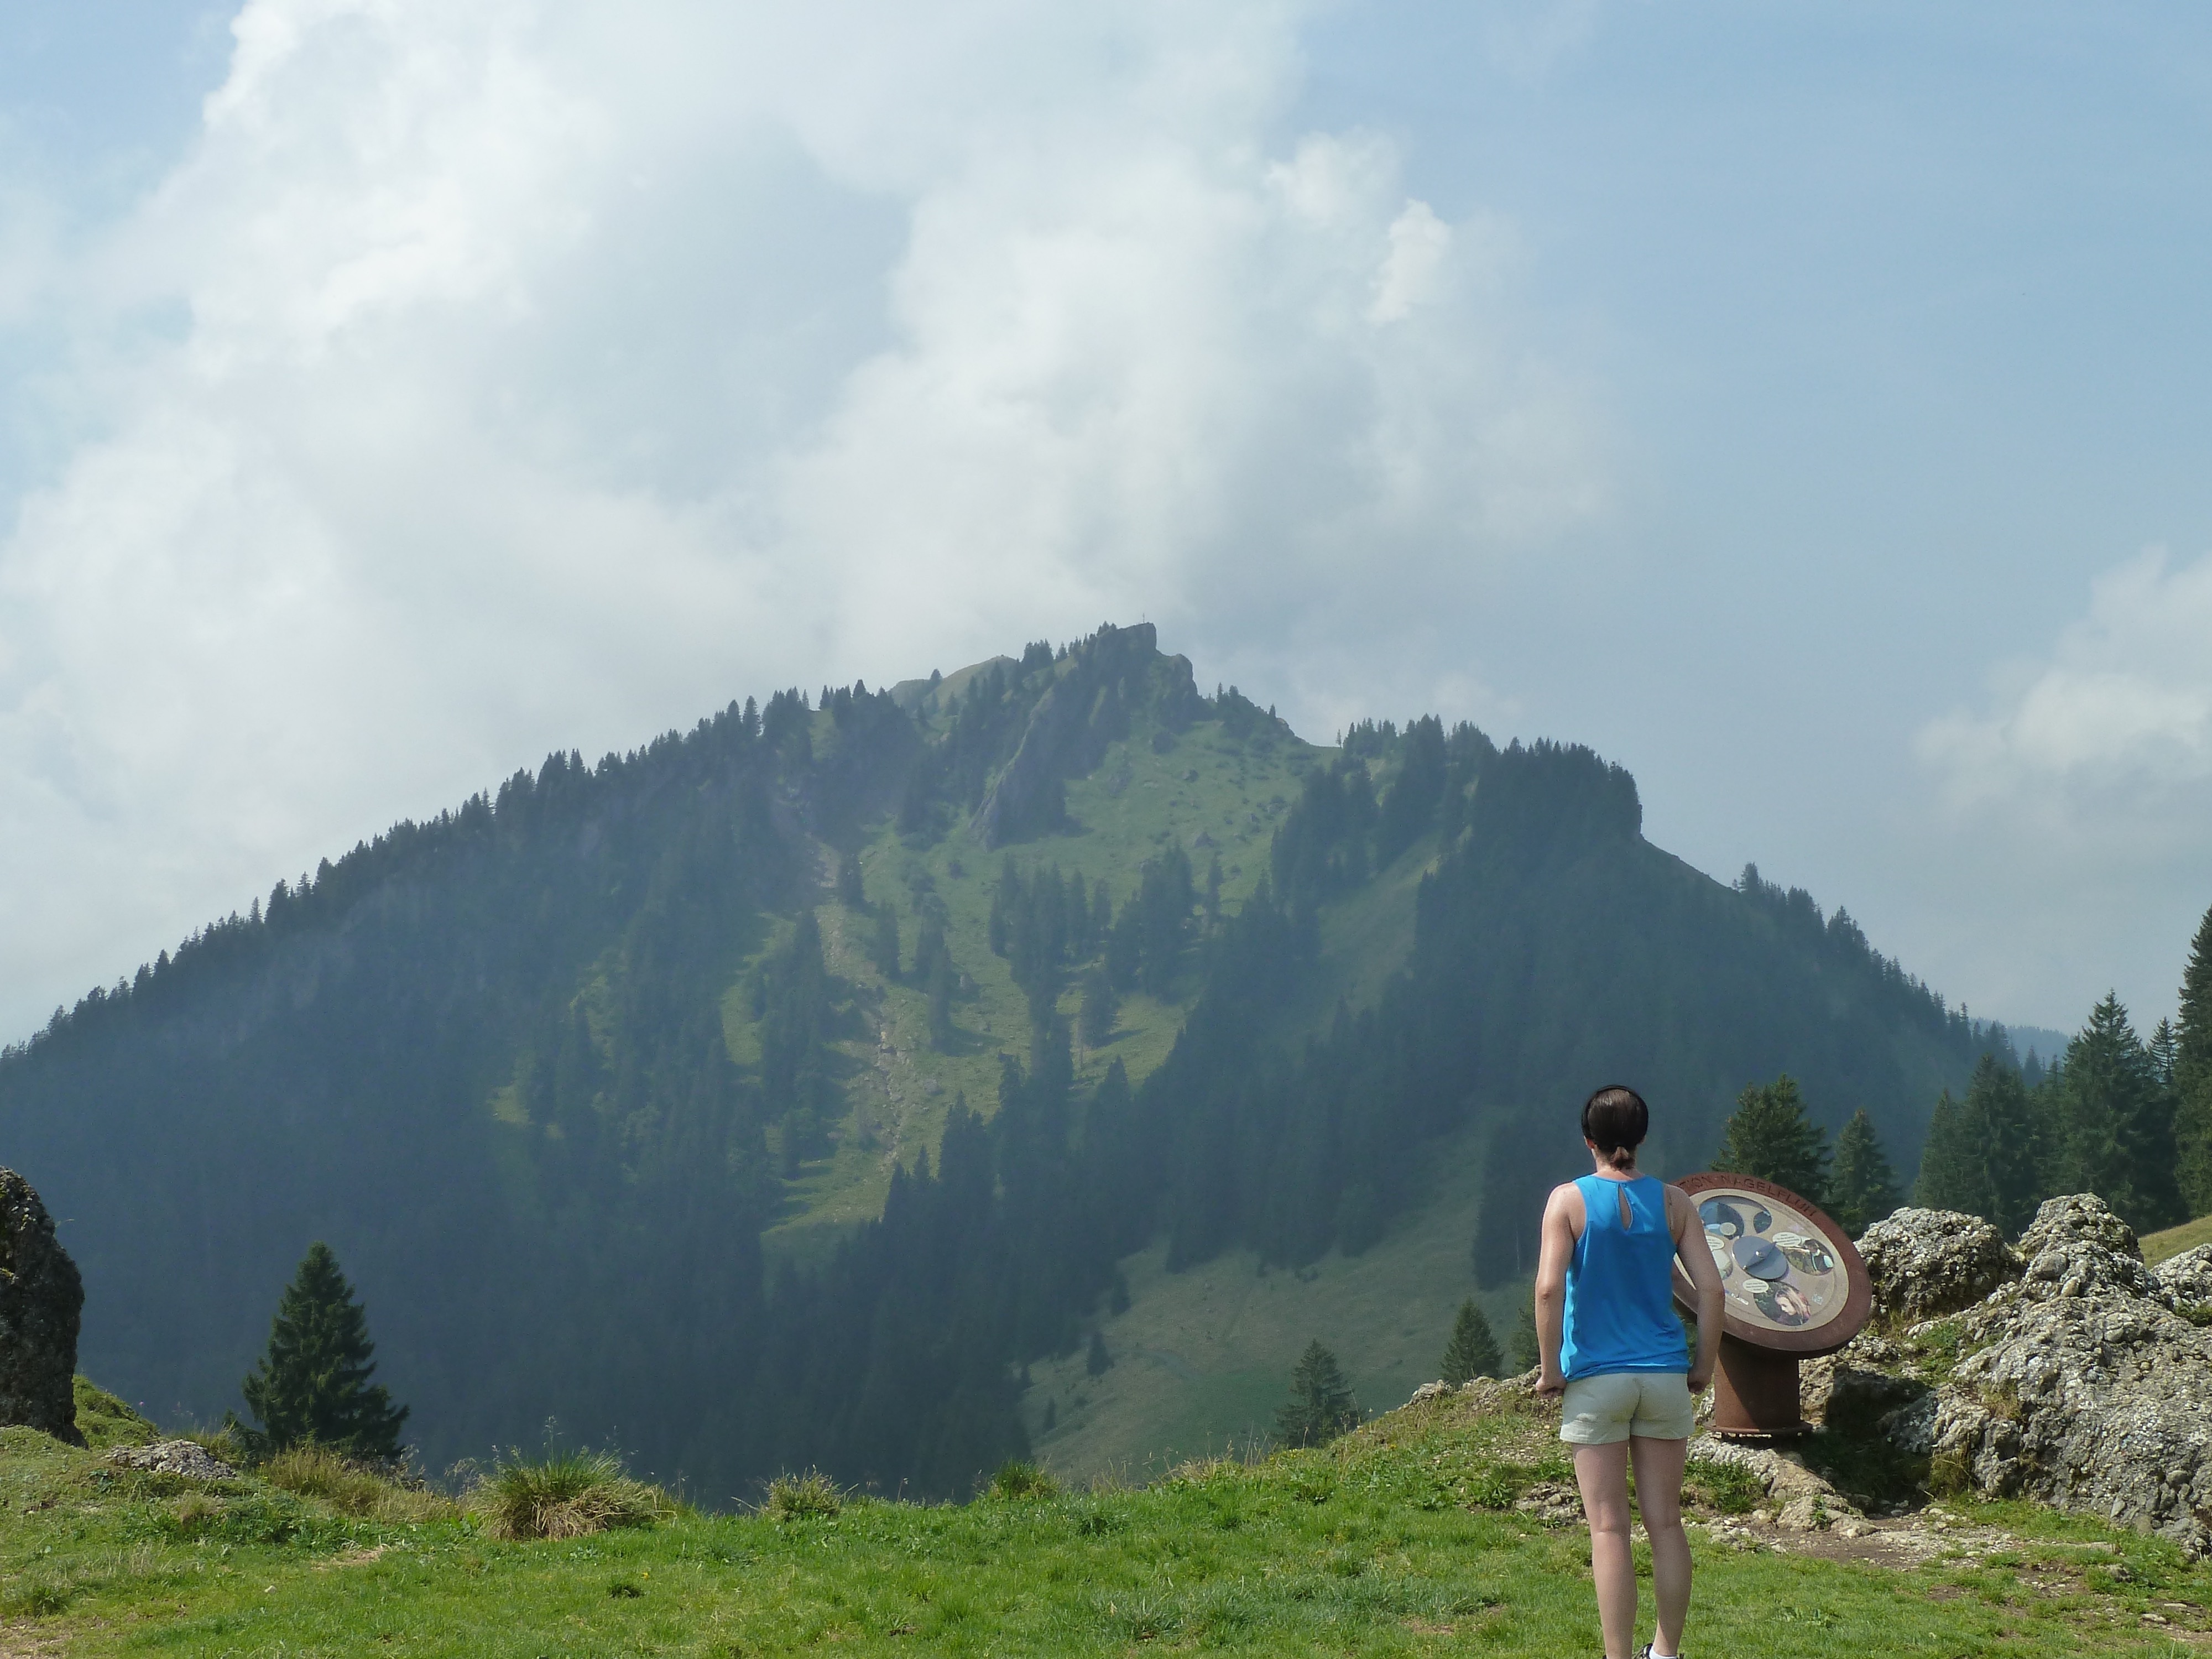
wilderness, walking, mountain, hiking, meadow, hill, adventure, mountain range, hike, alpine, ridge, summit, sports, mountains, alps, backpacking, plateau, fell, mountain pass, mountainous landforms